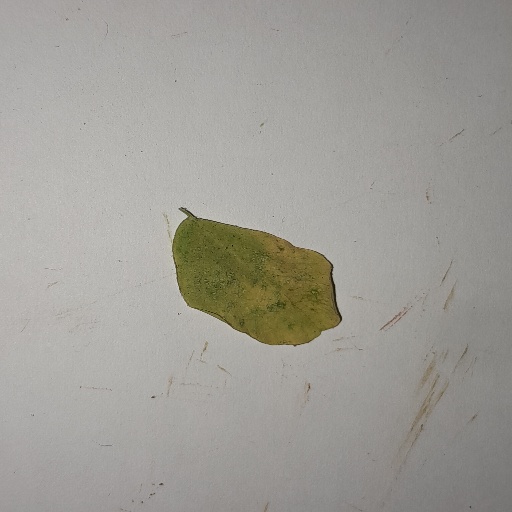
Species: Sojina
Leaf condition: Yellow Leaf